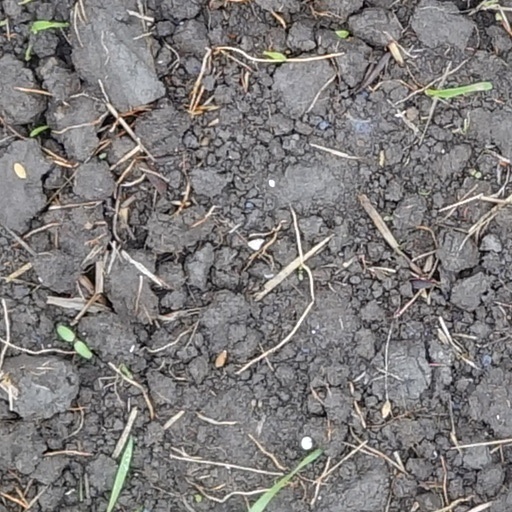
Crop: wheat